San Diego Zoo

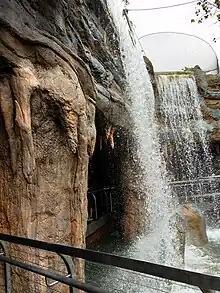
Waterfall at the Africa Rocks exhibit

Tiger Trail, located in a sloping canyon, opened in 1988 and houses two Malayan tiger brothers, Conner and his younger brother Berani. From the top of the canyon, It proceeds to another pavilion, this time flanked by a bunch of aviaries which feature Asian fairy-bluebirds, Baikal teals, blue-crowned laughingthrushes, Edwards's pheasants, common emerald doves, tricolored parrotfinch, red-billed leiothrix, and there are also exhibits for fishing cats and rare coconut crabs.